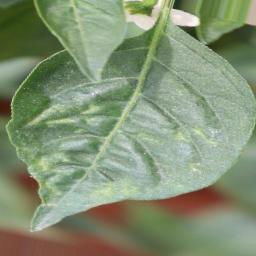
Label: mites_and_trips